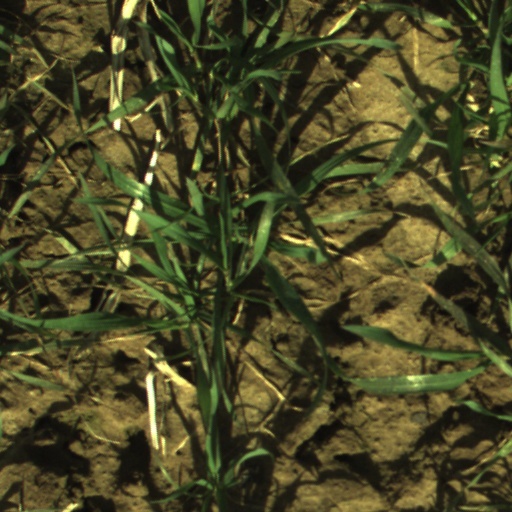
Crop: wheat